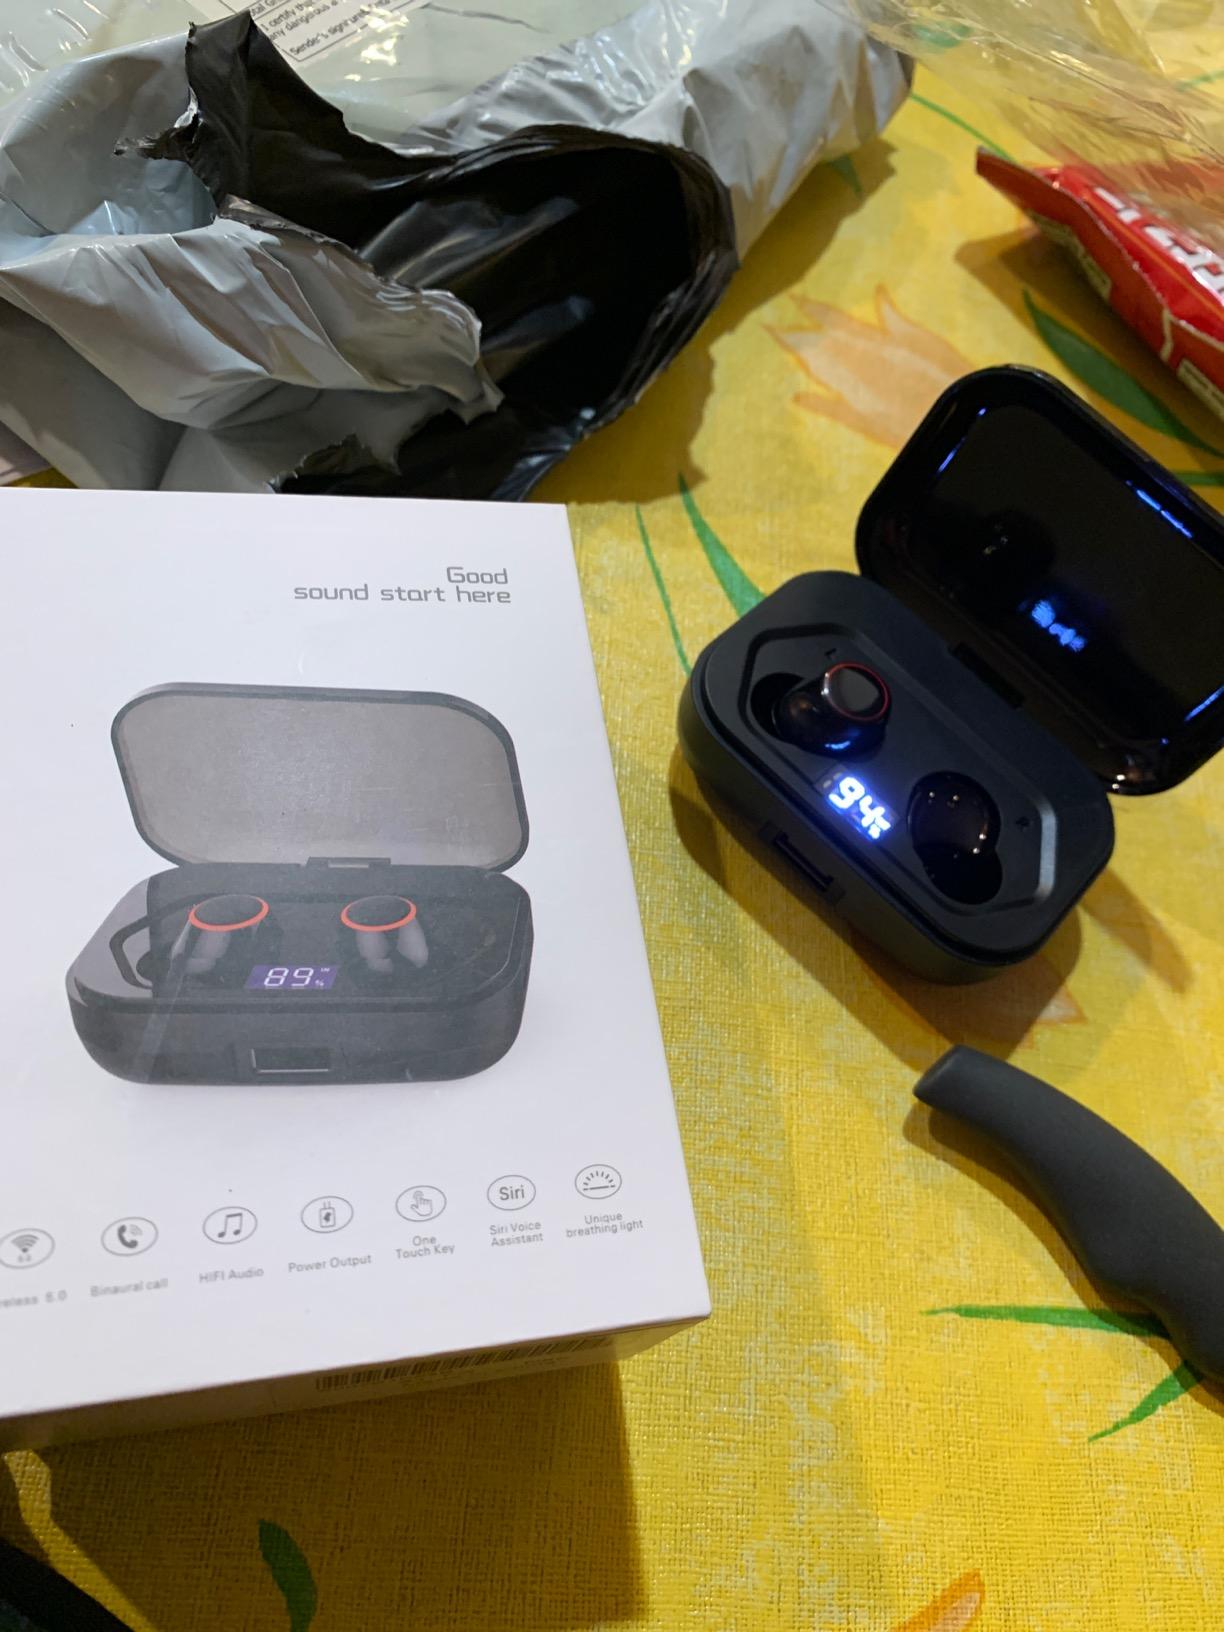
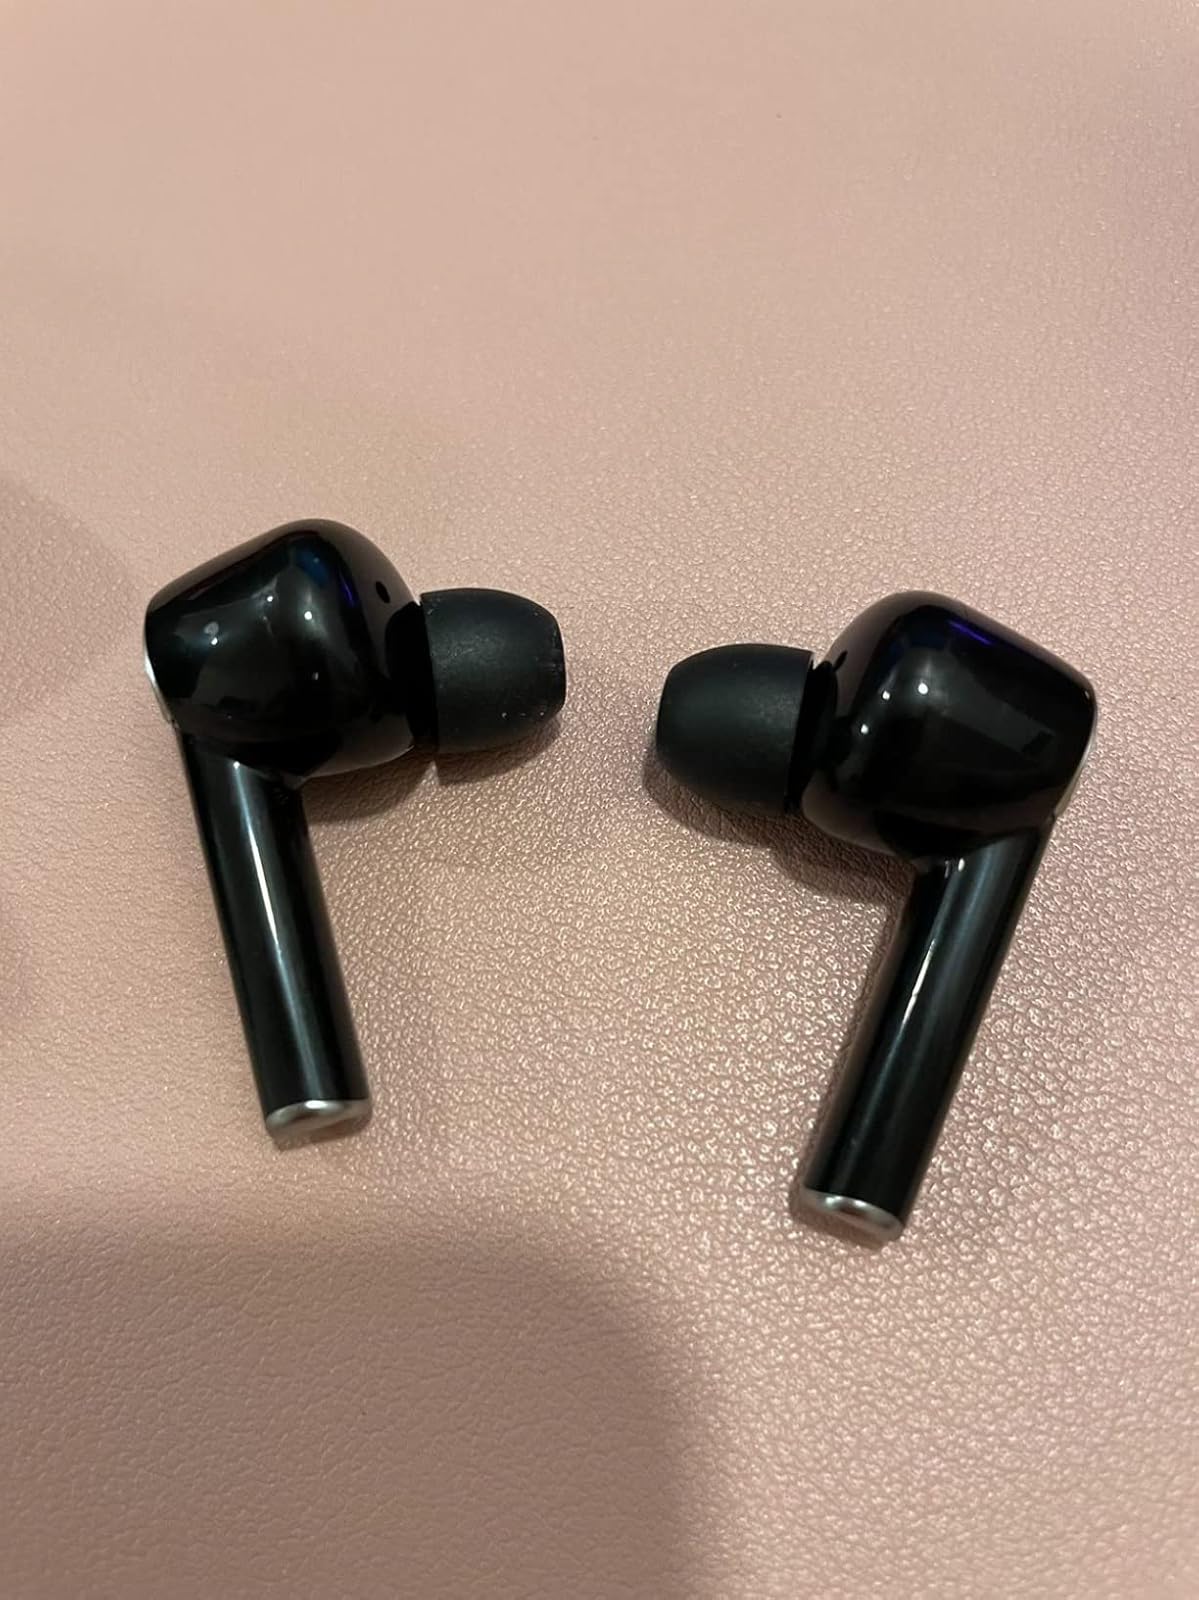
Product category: earbuds
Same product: no